Parker H. French

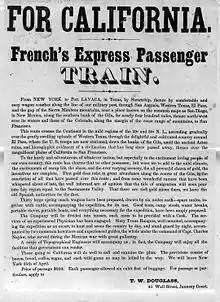
Johnson reproduced this handbill in his edition of McGowan.

"From NEW YORK to Port LAVACA, in Texas, by Steamship, thence by comfortable and easy wagon coaches ... over the gently swelling uplands of Western Texas," along the Gila River, down to the Colorado, and, finally, across "the magnificent plains of California" (the Colorado Desert) to San Francisco. Moreover, as John Holmes, who signed on with his son for $500, pointed out, "French obligated himself to the company that he would take us through to California in sixty days, and to pay us five dollars each per day for every day we were more than sixty, if any, on the journey."